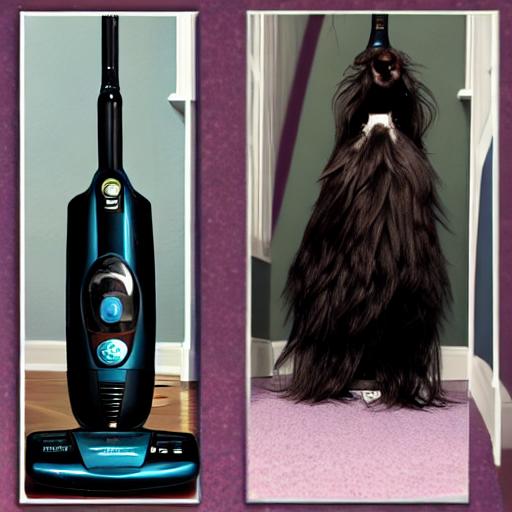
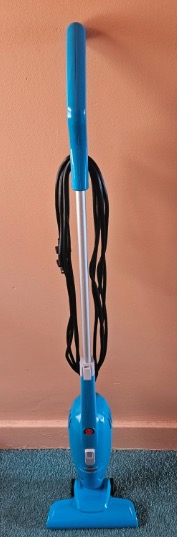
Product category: items_vacuum
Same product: no